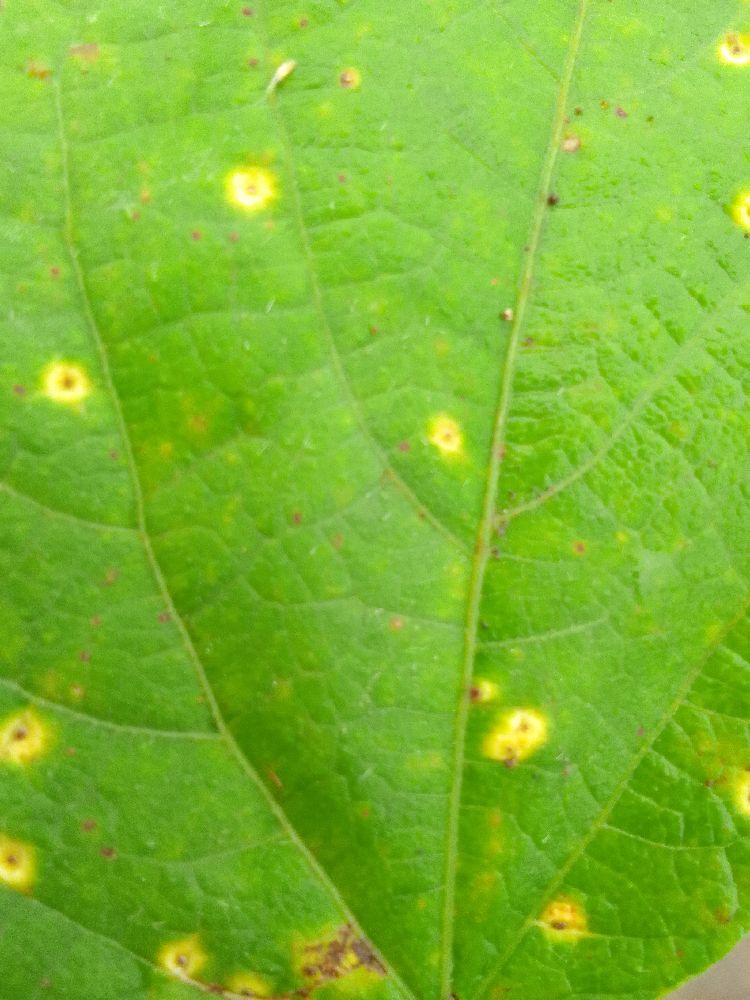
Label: rust